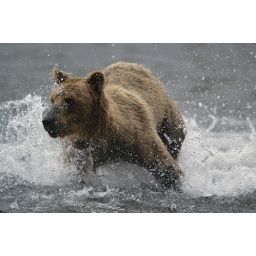
Brown bear running in Brooks River Alaska02